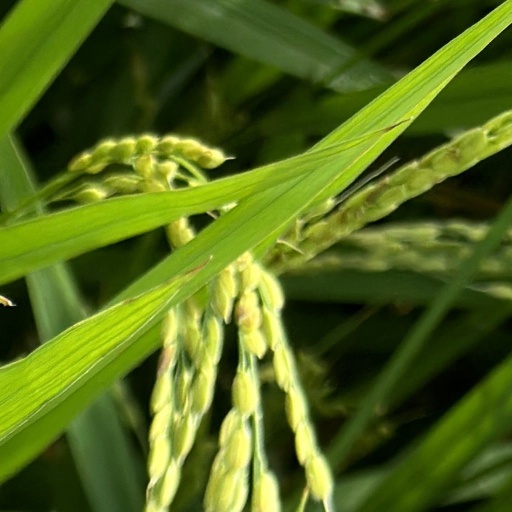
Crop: rice